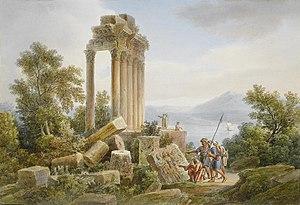
Ruines antiques sur les bords de la Mer Noire, pres de Trebisonde